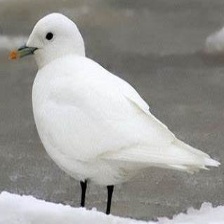
Species: IVORY GULL
Scientific name: PAGOPHILA EBURNEA